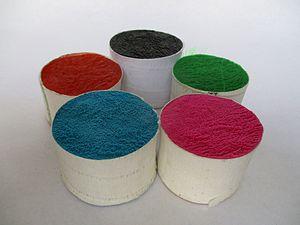
Bottes de fibres synthétiques polyamides (nylon) de différentes couleurs pour brosses à dents Français
Une brosse est généralement définie comme un outil ou un ustensile de nettoyage constitué de touffes de filaments de matières diverses, fixées sur un support. Les brosses sont principalement connues comme ustensiles de ménage et de toilette mais elles servent à des tâches très variées dans de nombreux domaines dont l'art, l'artisanat et l'industrie.